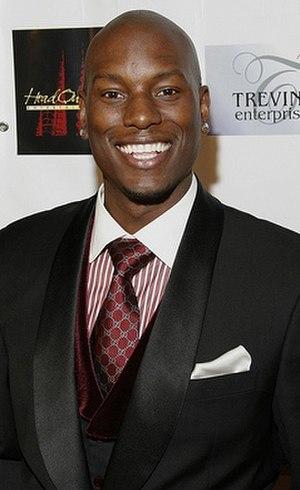
Fast and Furious 8, ou Le Destin des dangereux au Québec, est un film d'action américain réalisé par F. Gary Gray, sorti en 2017.
Pourquoi je me suis marié ? est un film américain réalisé par Tyler Perry, sorti en 2007.
Tyrese Darnell Gibson, mieux connu sous son simple prénom, est un chanteur américain de R'n'B, acteur et mannequin.